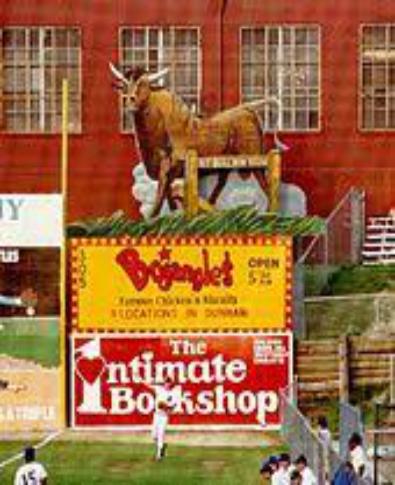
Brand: Bojangles' Famous Chicken 'n Biscuits
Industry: Food